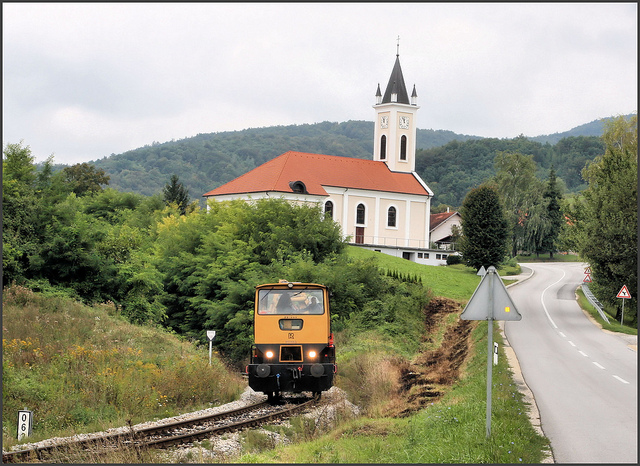
The train is going down the tracks by the church.

A train rolls down the tracks on front of a church.

A church sitting among the hills with a train below it.

The train travels by  the old church and then heads down near the highway.

A small train traveling on the railroad tracks